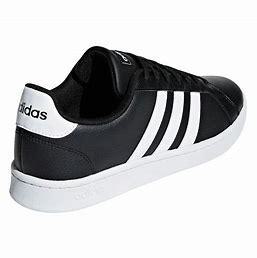
Brand: Adidas
Model: Grand Court